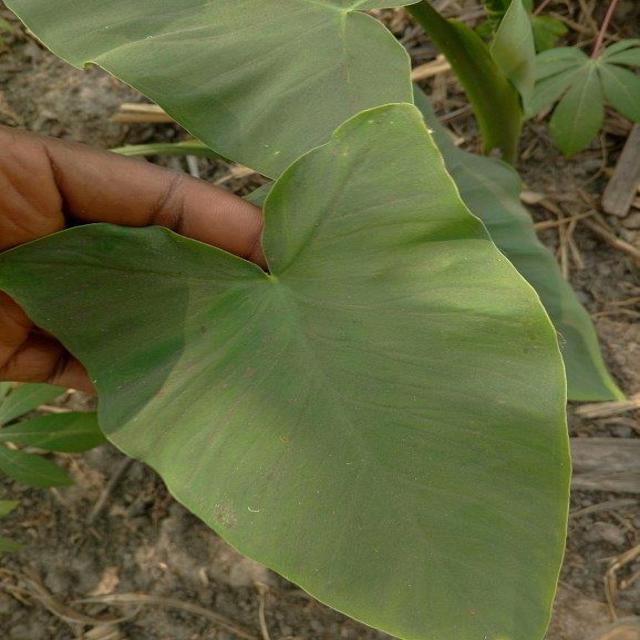
Label: Early_Blight